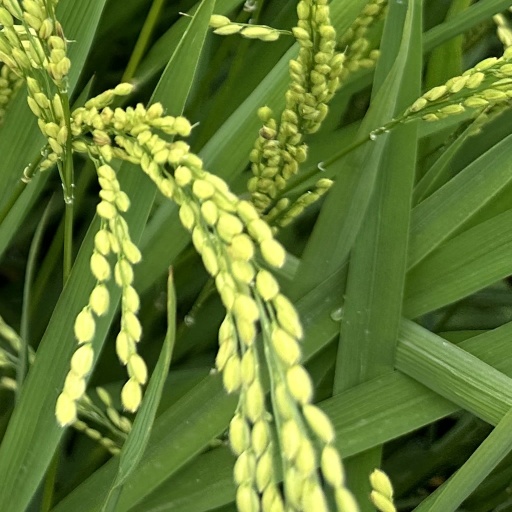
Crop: rice